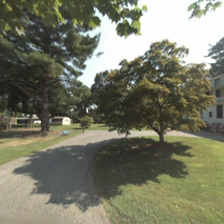
Label: streetView